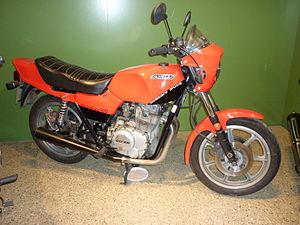
Sanglas est un constructeur de motos espagnol originaire de Poblenou, près de Barcelone, actif de 1947 à 1981. L'entreprise est fondée en 1942 avec l'ambition de se positionner comme une alternative aux firmes allemandes BMW, Zündapp ou DKW pour fournir les organismes officiels.